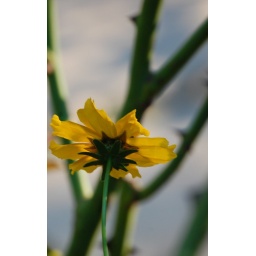
Study in green and yellow